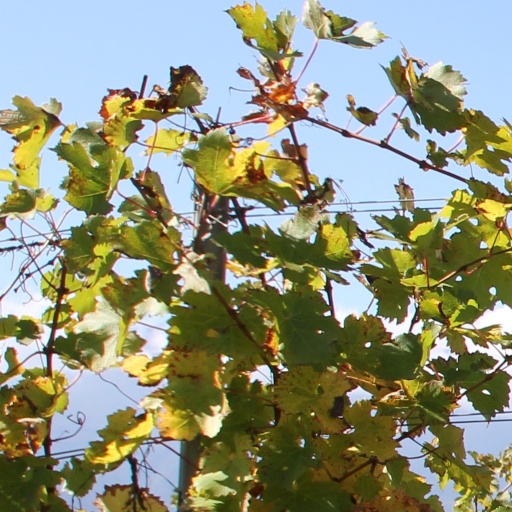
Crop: grape